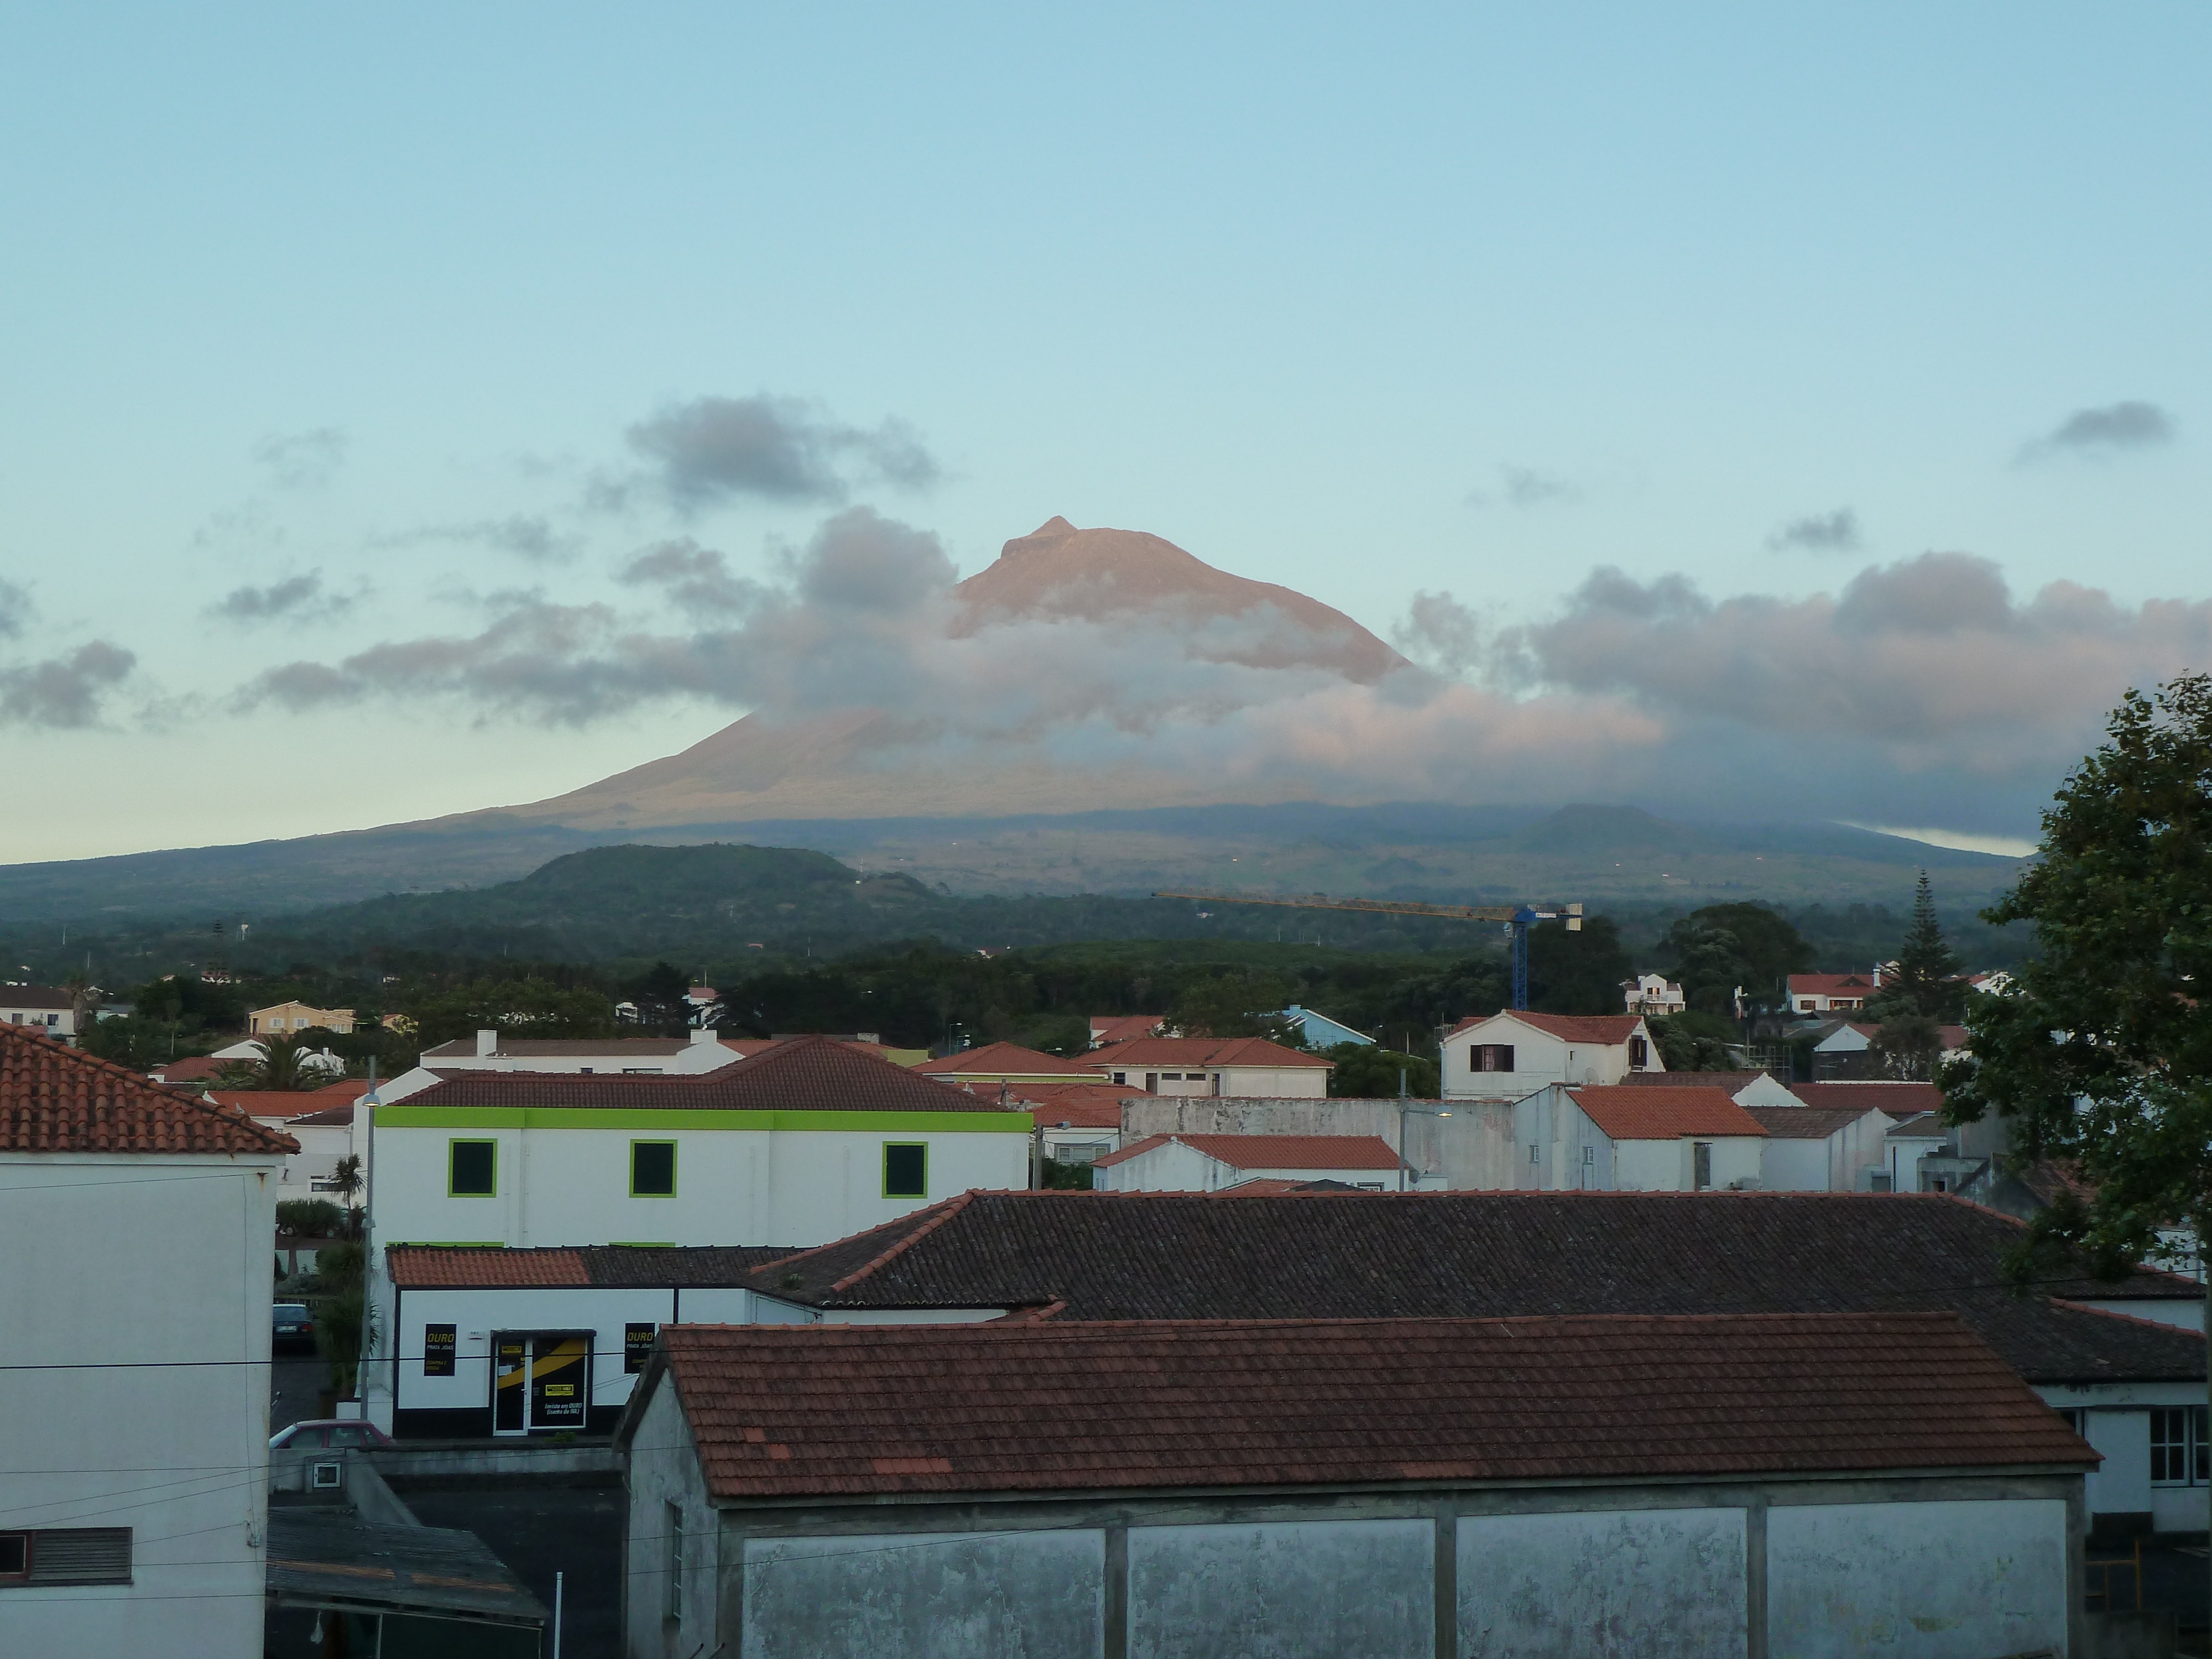
landscape, nature, mountain, cloud, sky, house, hill, town, vacation, village, volcano, road trip, pico, volcanic, rural area, azores